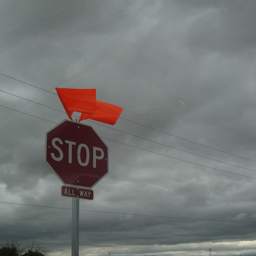
A stop sign with red flags above it.
A red stop sign sitting under two orange flags.
a stop sign with a red arrow on top of it pointing left
a stop sign sits in front of a cloudy sky
A stop sign with two orange flags waving in the breeze on a stormy day.